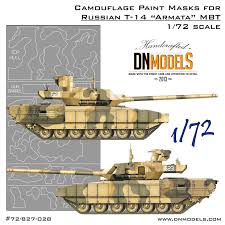
Label: Tank